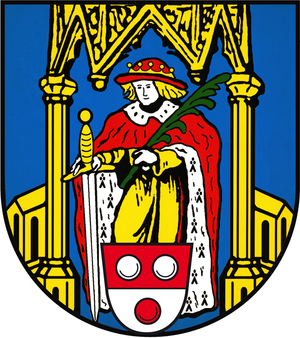
Könnern
Coat of arms of Könnern
Könnern, er en lille by i Salzlandkreis i den tyske delstat Sachsen-Anhalt.